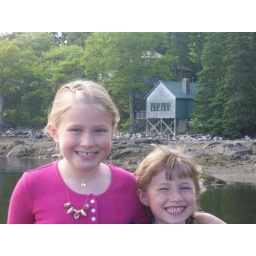
Faith and Emma with the Latulippe's beach house in the background.